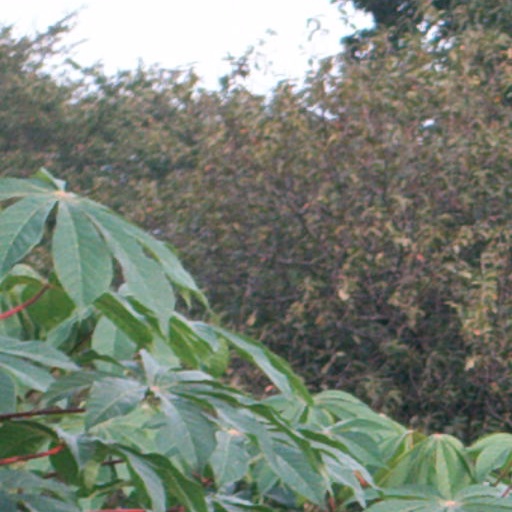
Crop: cassava